Aladdin (1992 Disney film)

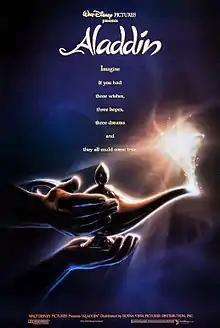
Theatrical release poster by John Alvin

Aladdin is a 1992 American animated musical fantasy film based on the Arabic folktale "Aladdin" from "One Thousand and One Nights". Produced by Walt Disney Feature Animation, it was directed by John Musker and Ron Clements, both of whom co-wrote the screenplay with Ted Elliott and Terry Rossio. The film features the voices of Scott Weinger, Robin Williams, Linda Larkin, Jonathan Freeman, Frank Welker, Gilbert Gottfried, and Douglas Seale. The story follows the titular character, Aladdin, an Arabian street urchin who discovers a magic lamp containing a genie, with whose help he disguises himself as a wealthy prince and tries to impress the Sultan of Agrabah to win the heart of his free-spirited daughter, Princess Jasmine, as the Sultan's evil vizier, Jafar, plots to steal the magic lamp.